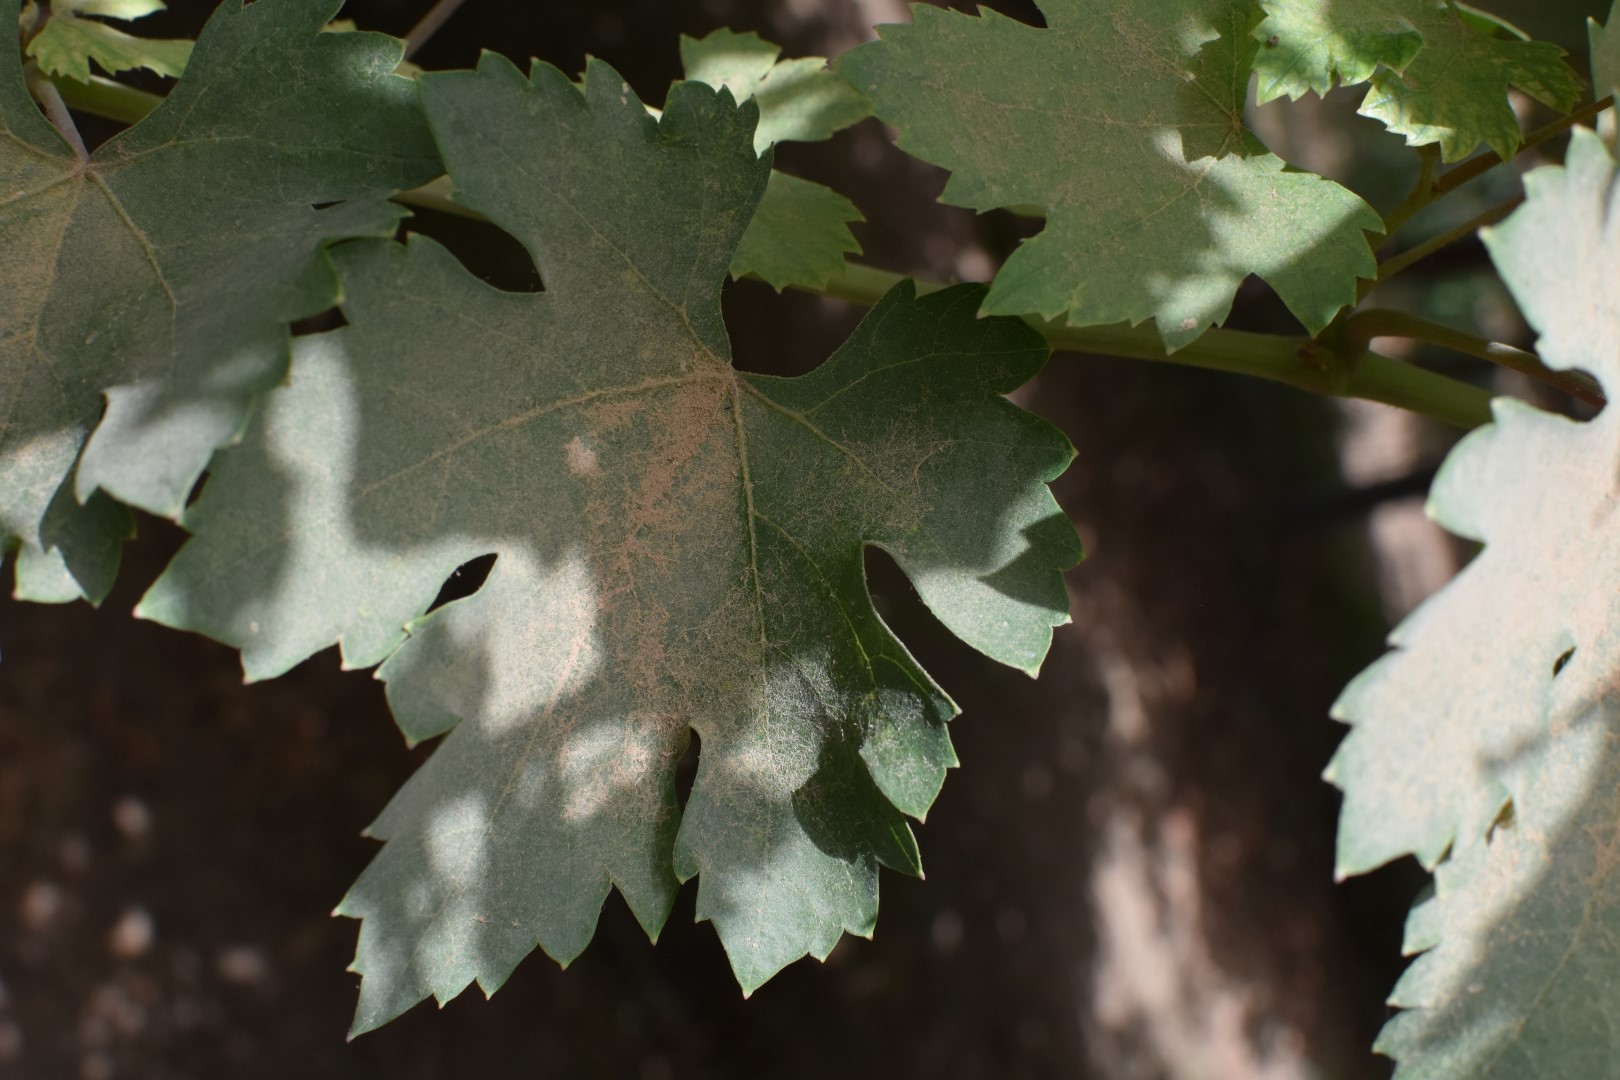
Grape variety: Riasi